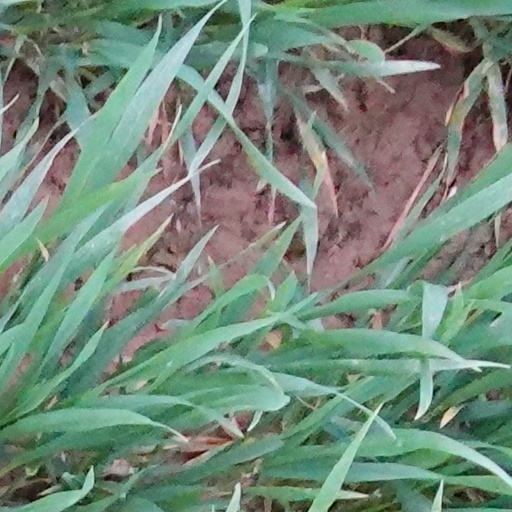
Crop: wheat